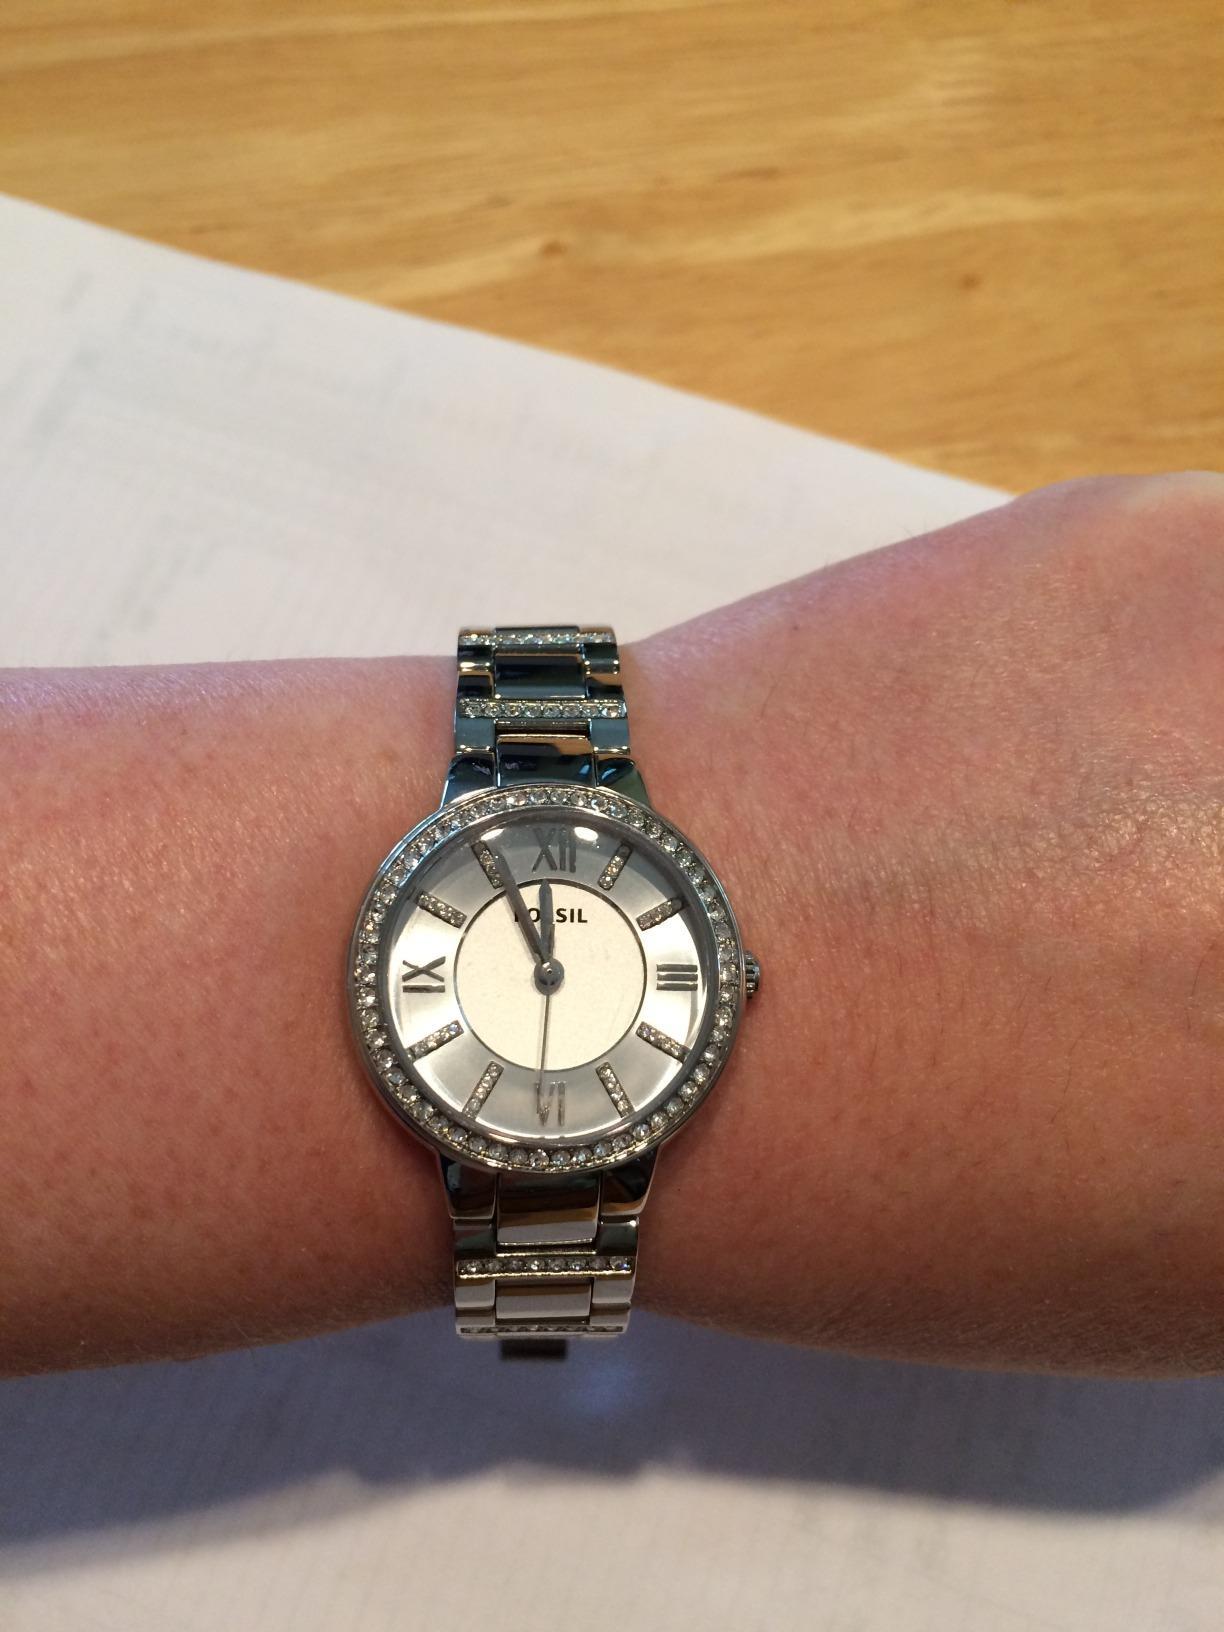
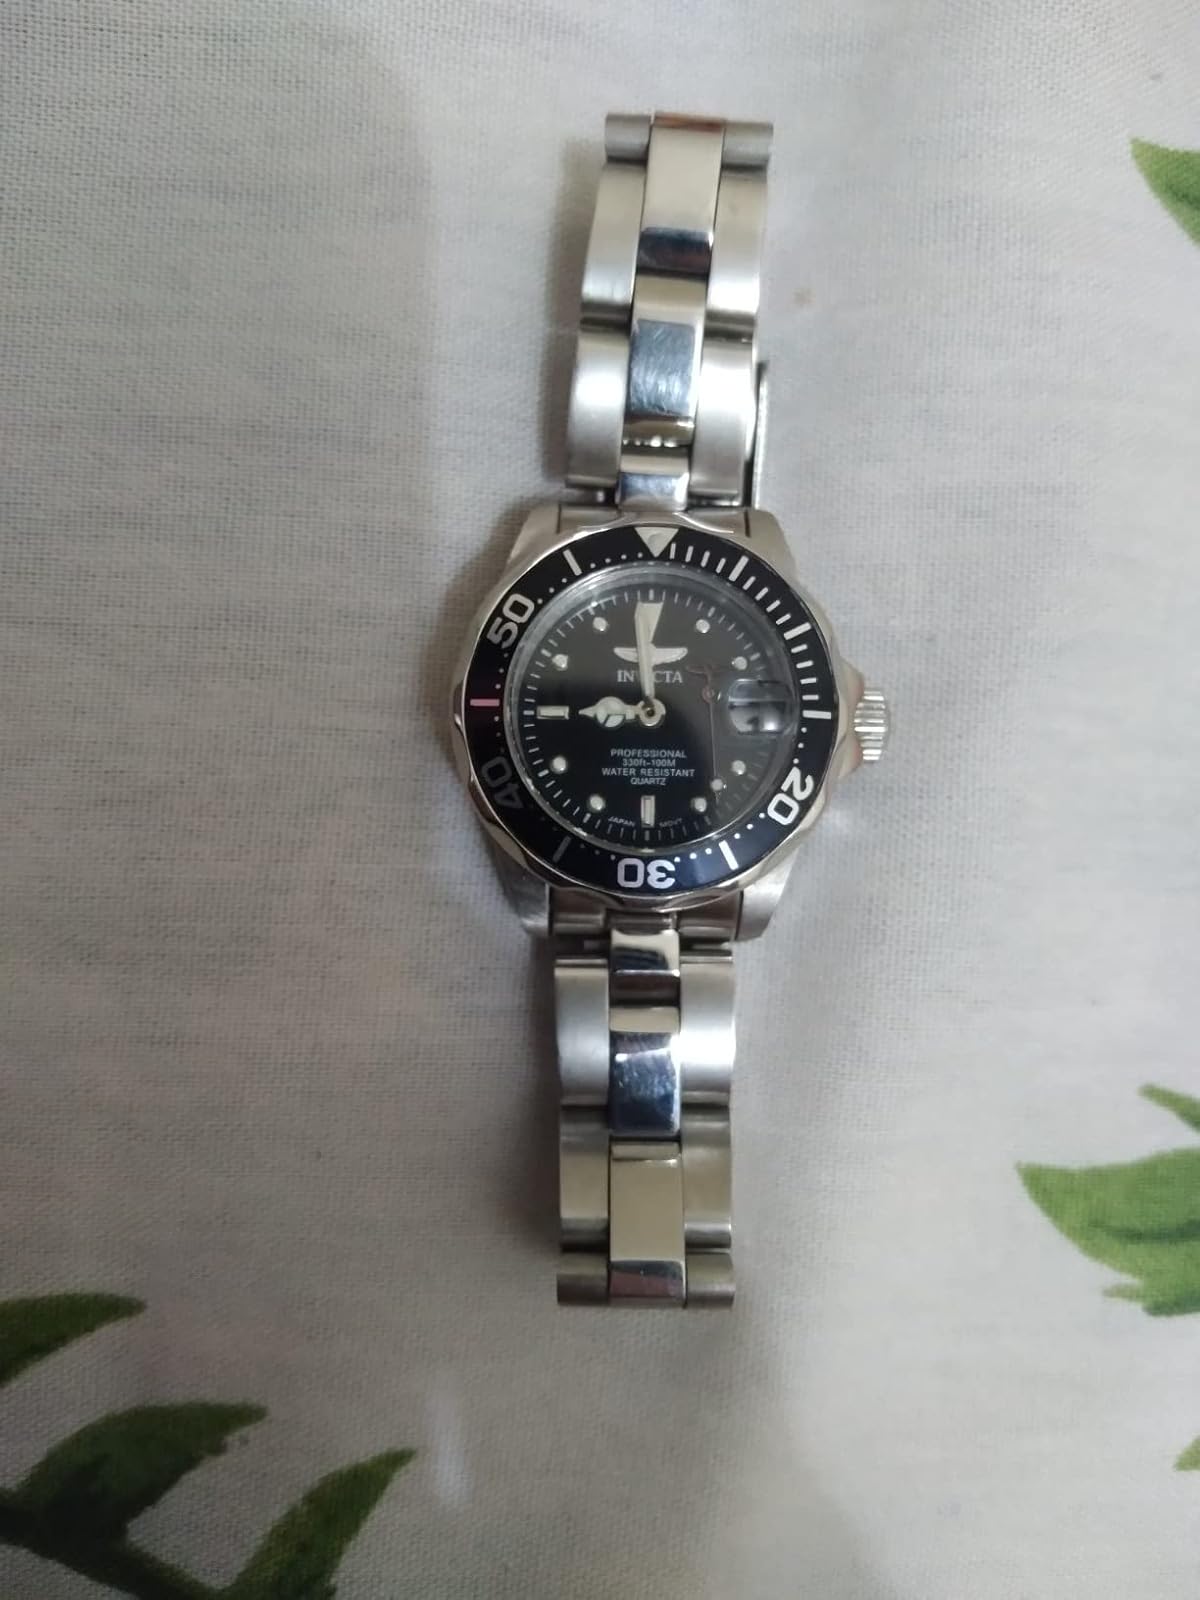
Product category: accessories_watch
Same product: no